George R. R. Martin

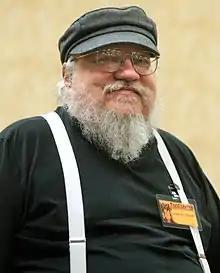
Martin in November 2016

The overall gloominess of "A Song of Ice and Fire" can be an obstacle for some readers; the Inchoatus Group writes that, "If this absence of joy is going to trouble you, or you're looking for something more affirming, then you should probably seek elsewhere." However, for many fans, it is precisely this level of "realness" and "completeness" – including many characters' imperfections, moral and ethical ambiguity, and (often sudden) consequential plot twists that is endearing about Martin's work. Many find that this is what makes the series' story arcs compelling enough to keep following despite its sheer brutality and intricately messy and interwoven plotlines; as TM Wagner points out:There's great tragedy here, but there's also excitement, humor, heroism even in weaklings, nobility even in villains, and, now and then, a taste of justice after all. It's a rare gift when a writer can invest his story with that much humanity.Martin's characters are multifaceted, each with intricate pasts, aspirations, and ambitions. "Publishers Weekly" writes of his ongoing epic fantasy "A Song of Ice and Fire": "The complexity of characters such as Daenerys, Arya and the Kingslayer will keep readers turning even the vast number of pages contained in this volume, for the author, like Tolkien or Jordan, makes us care about their fates." Misfortune, injury, and death (including false death and reanimation) often befall major or minor characters, no matter how attached the reader has become. Martin has described his penchant for killing off important characters as being necessary for the story's depth: "when my characters are in danger, I want you to be afraid to turn the page, (so) you need to show right from the beginning that you're playing for keeps".